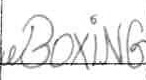
Label: boxing